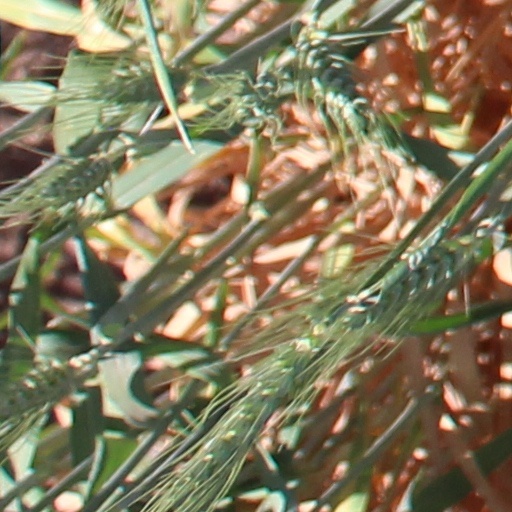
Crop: wheat